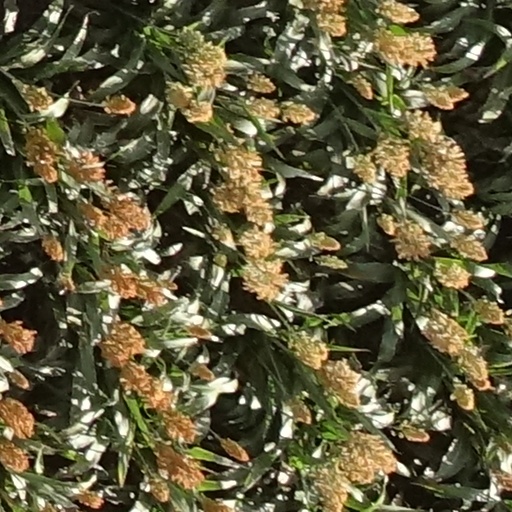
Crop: sorghum